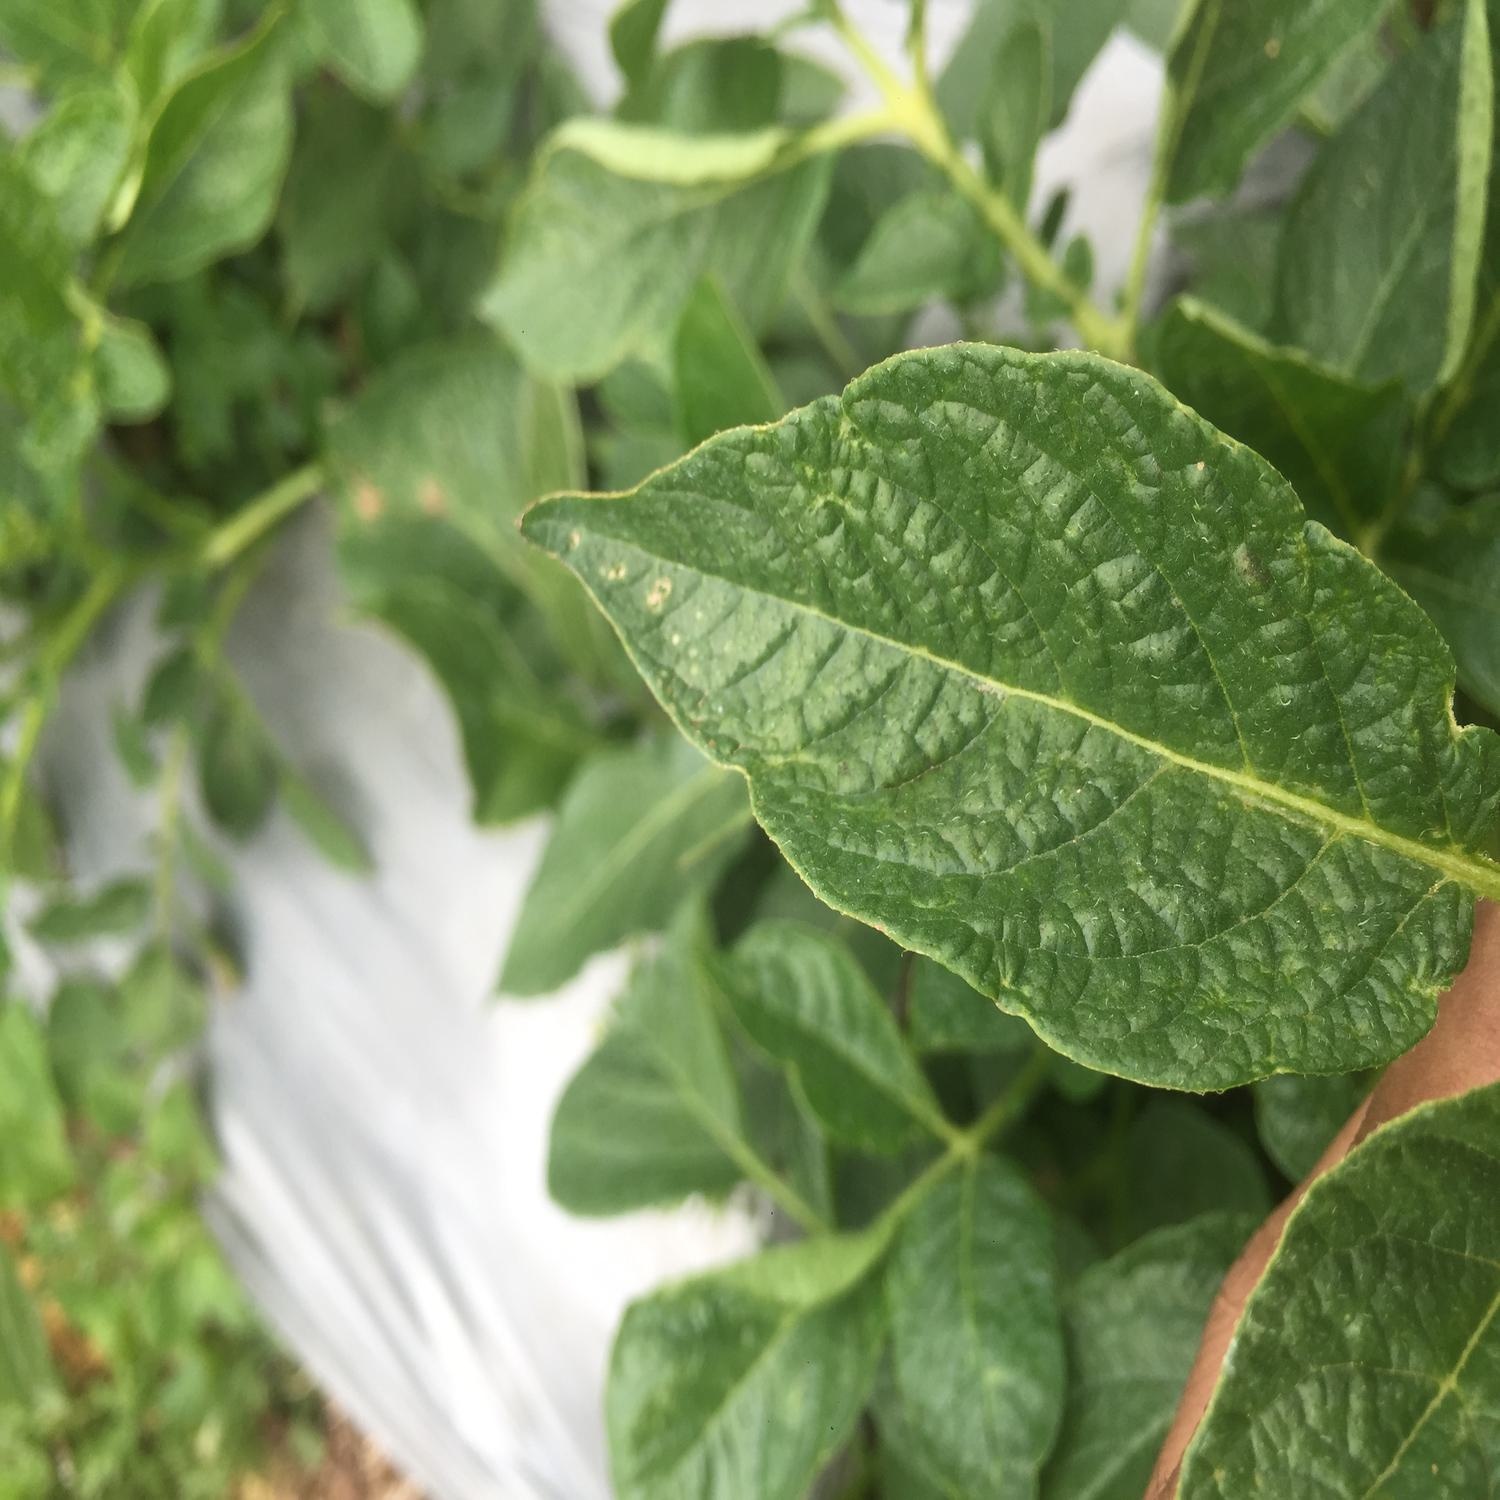
Etiqueta: Virus